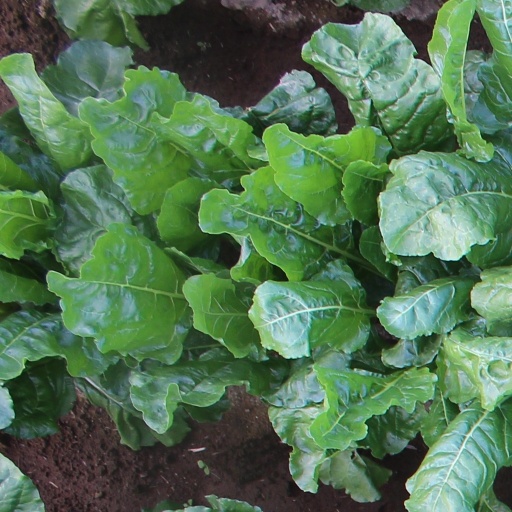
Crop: sugar beet